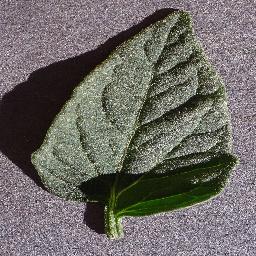
Label: Tomato___healthy